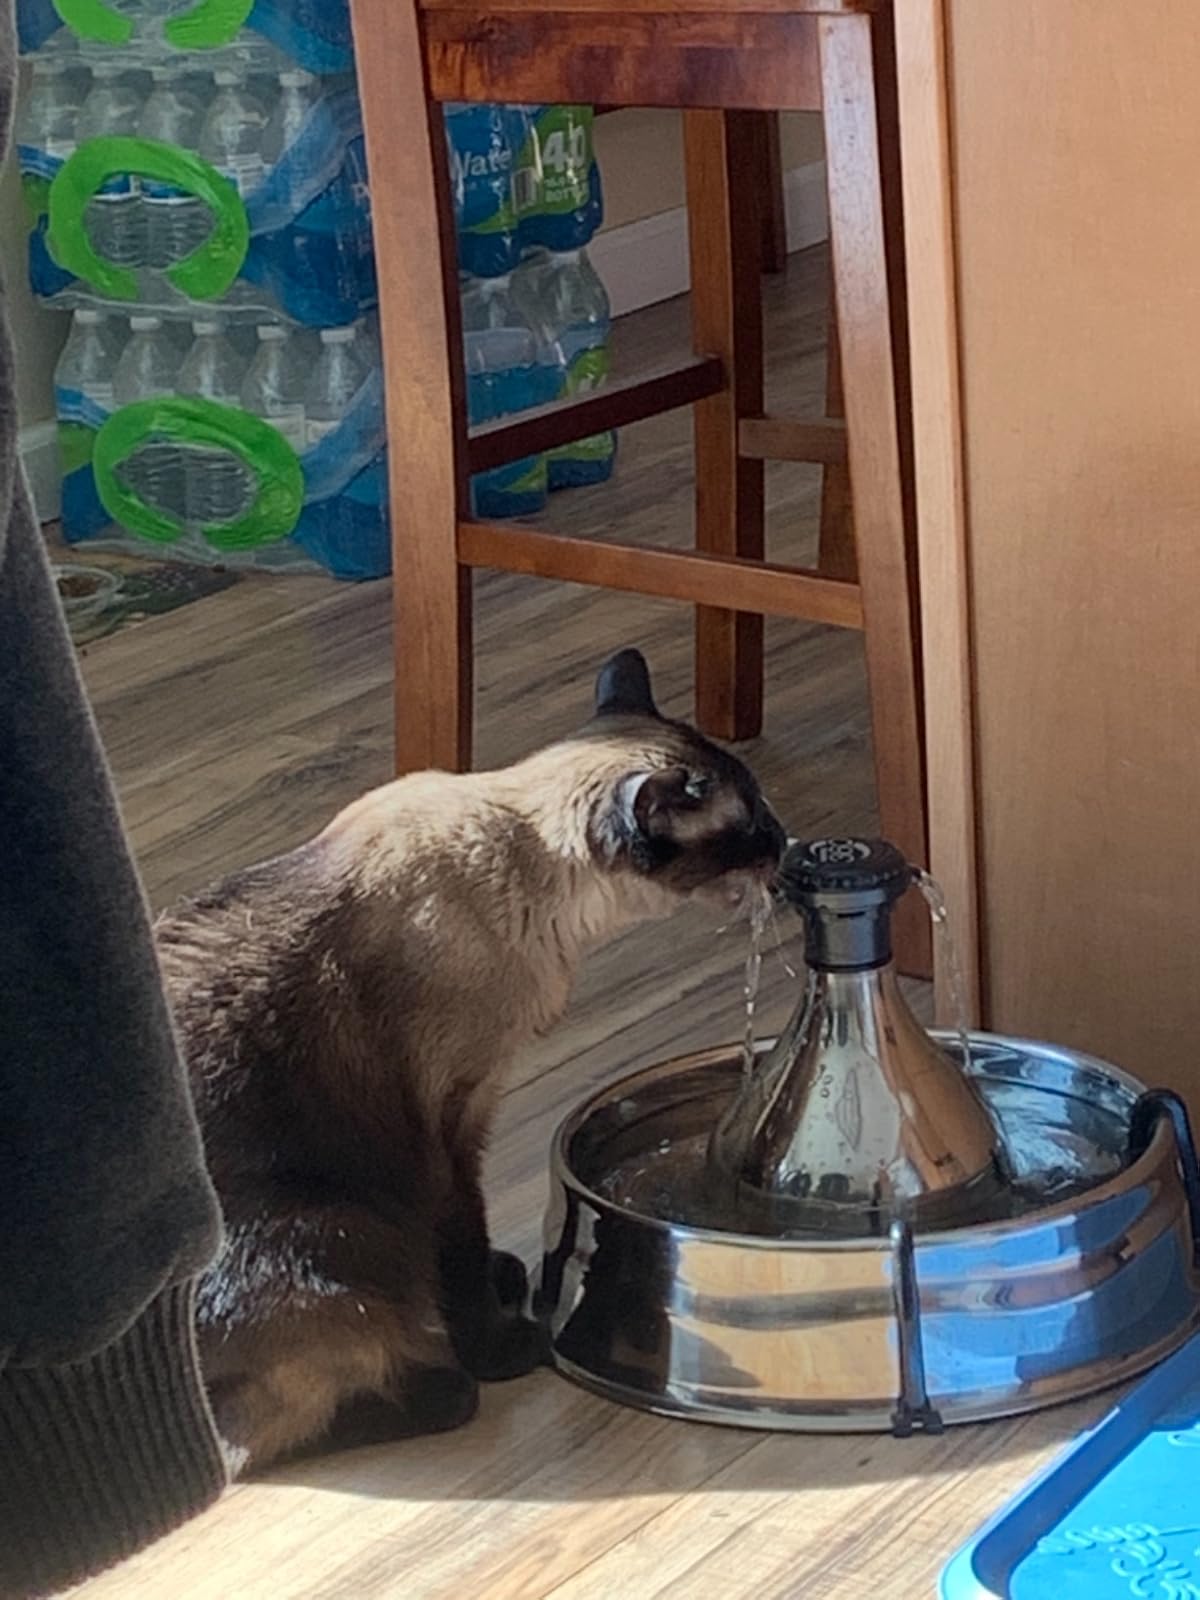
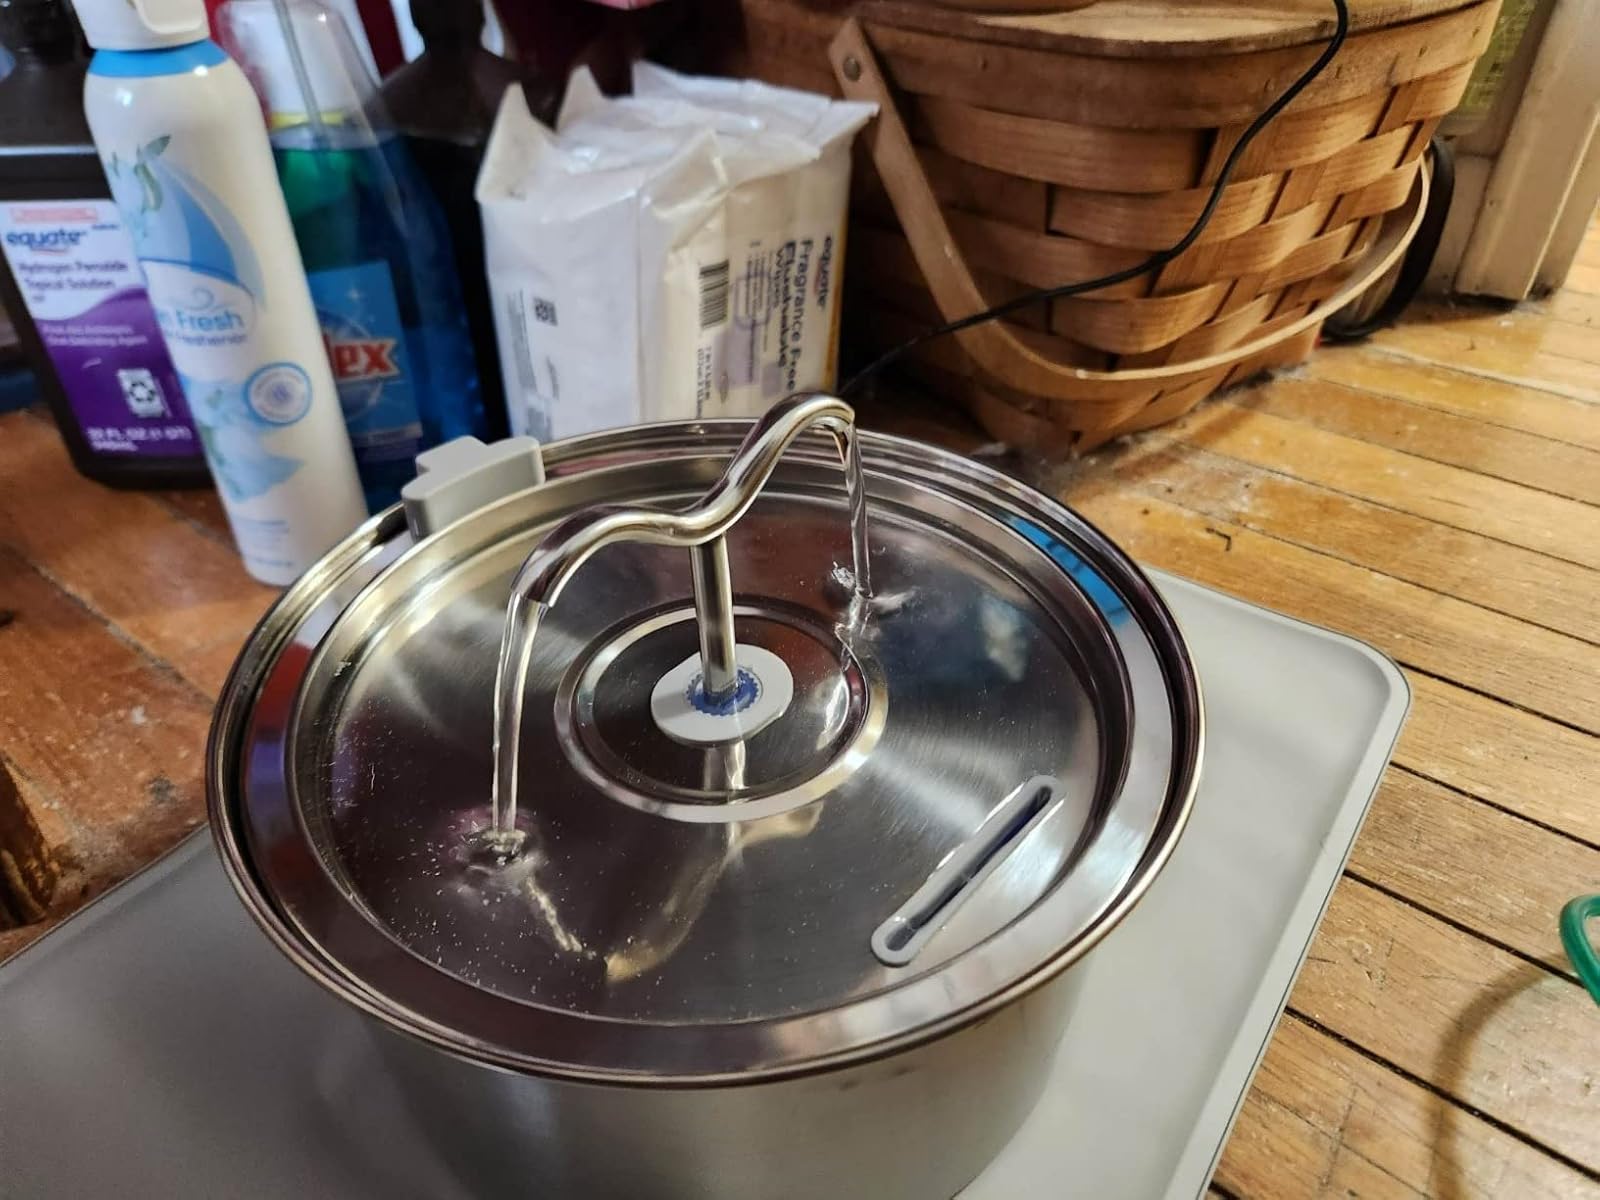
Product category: items_bowl
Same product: no